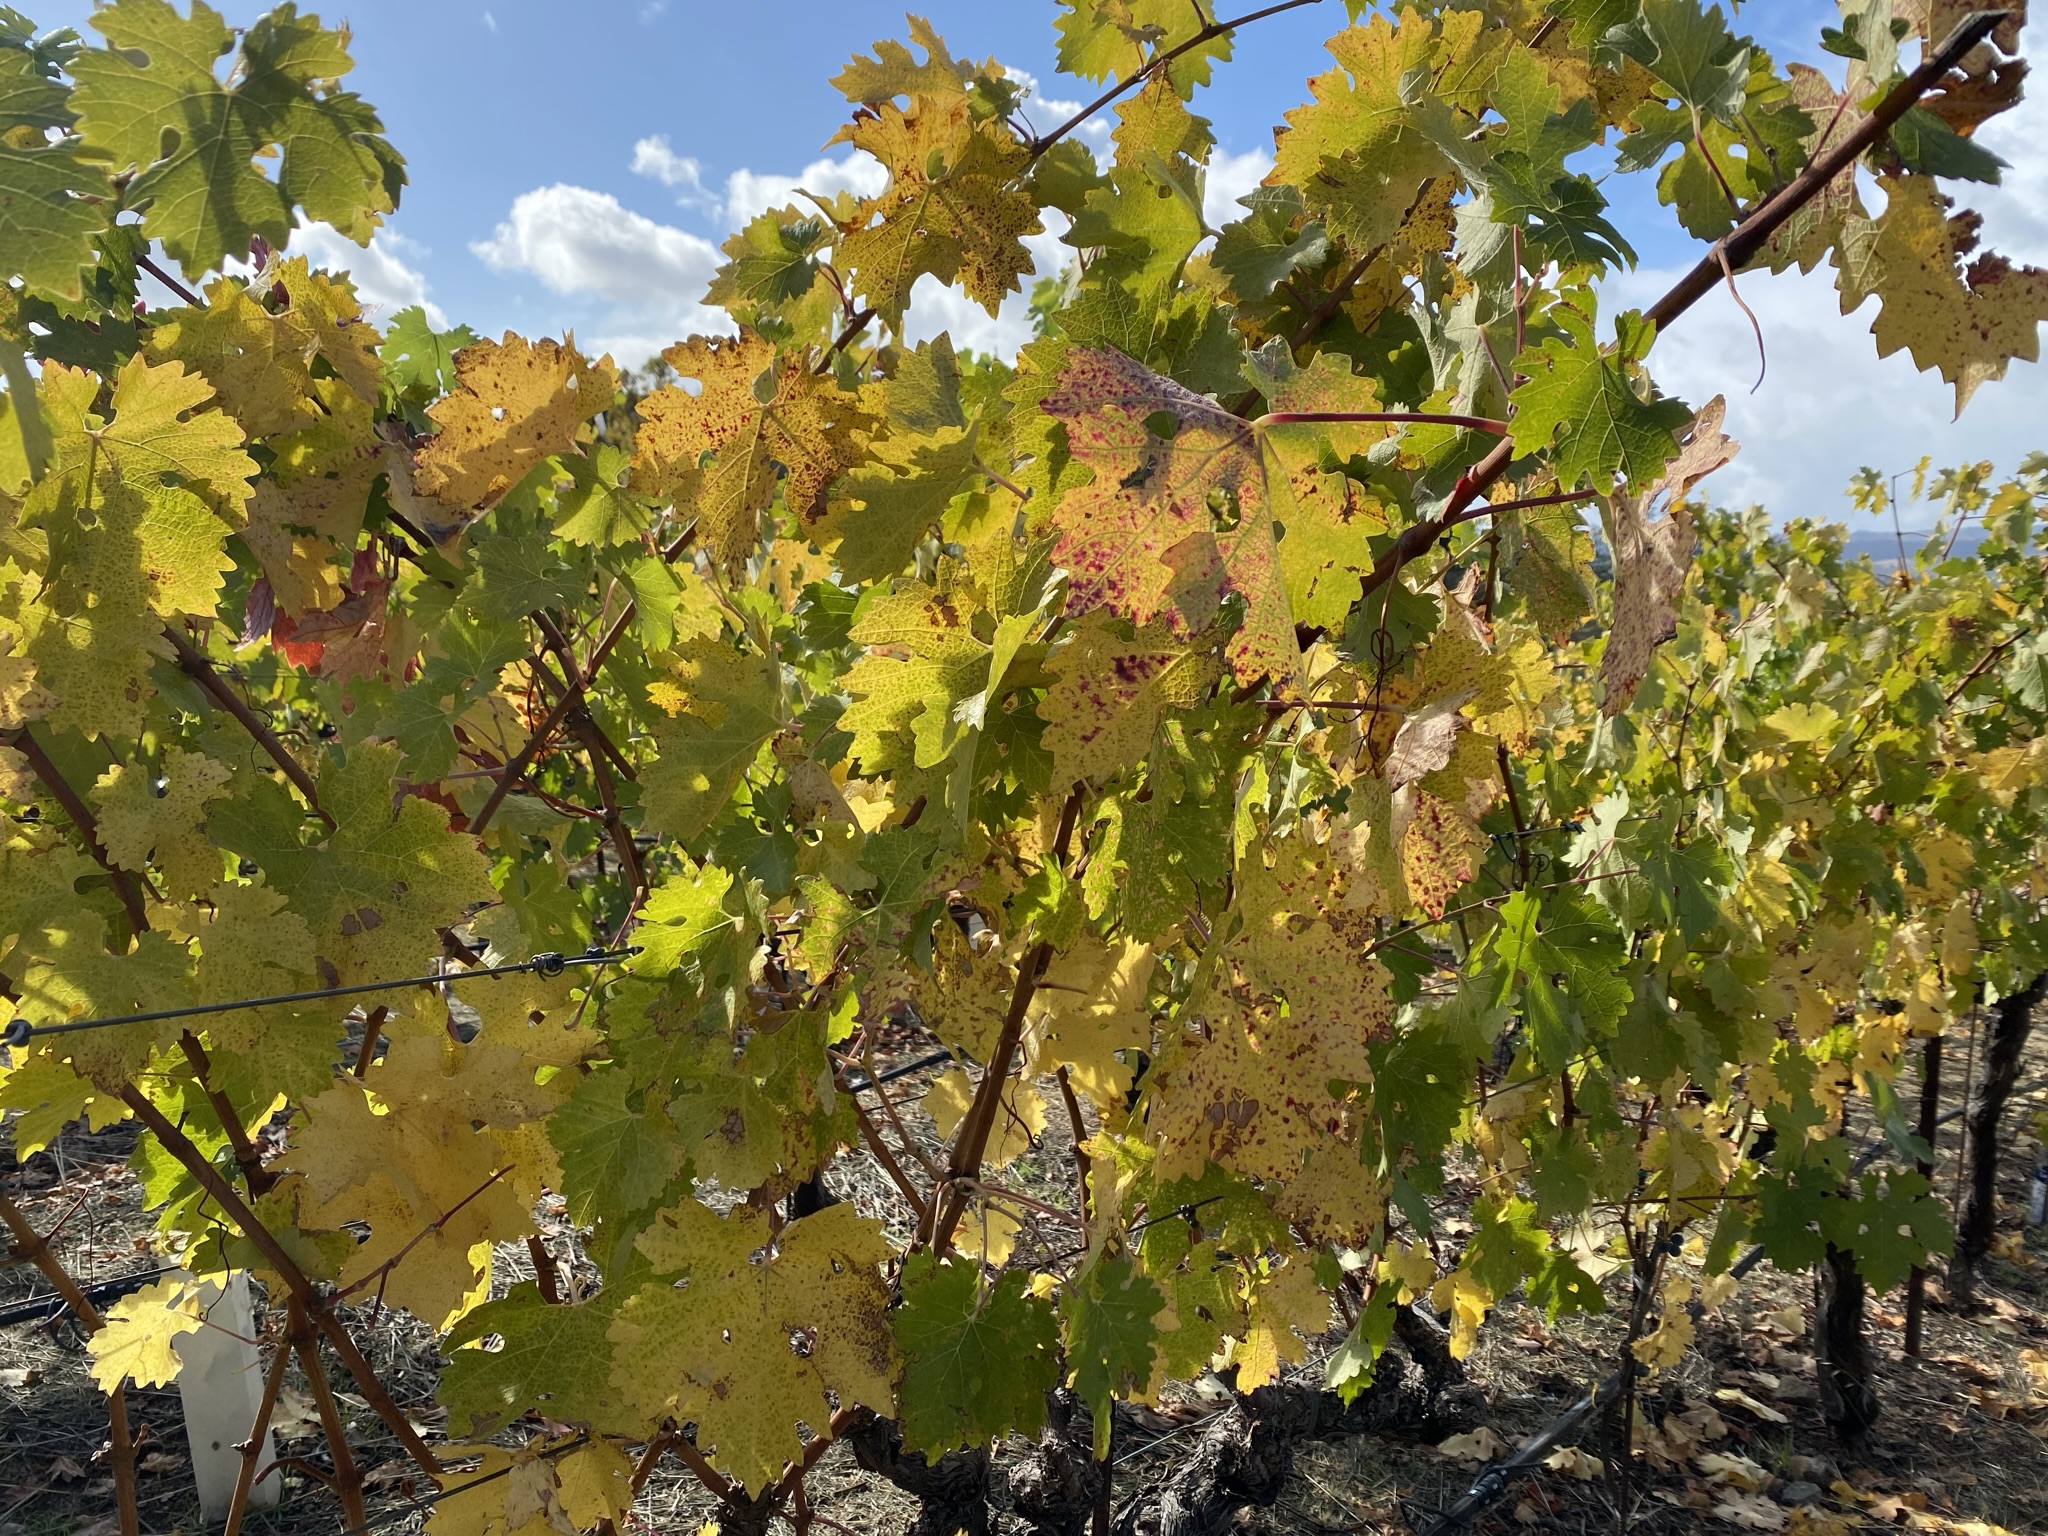
Label: Other Red